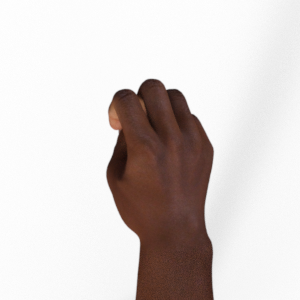
Label: rock